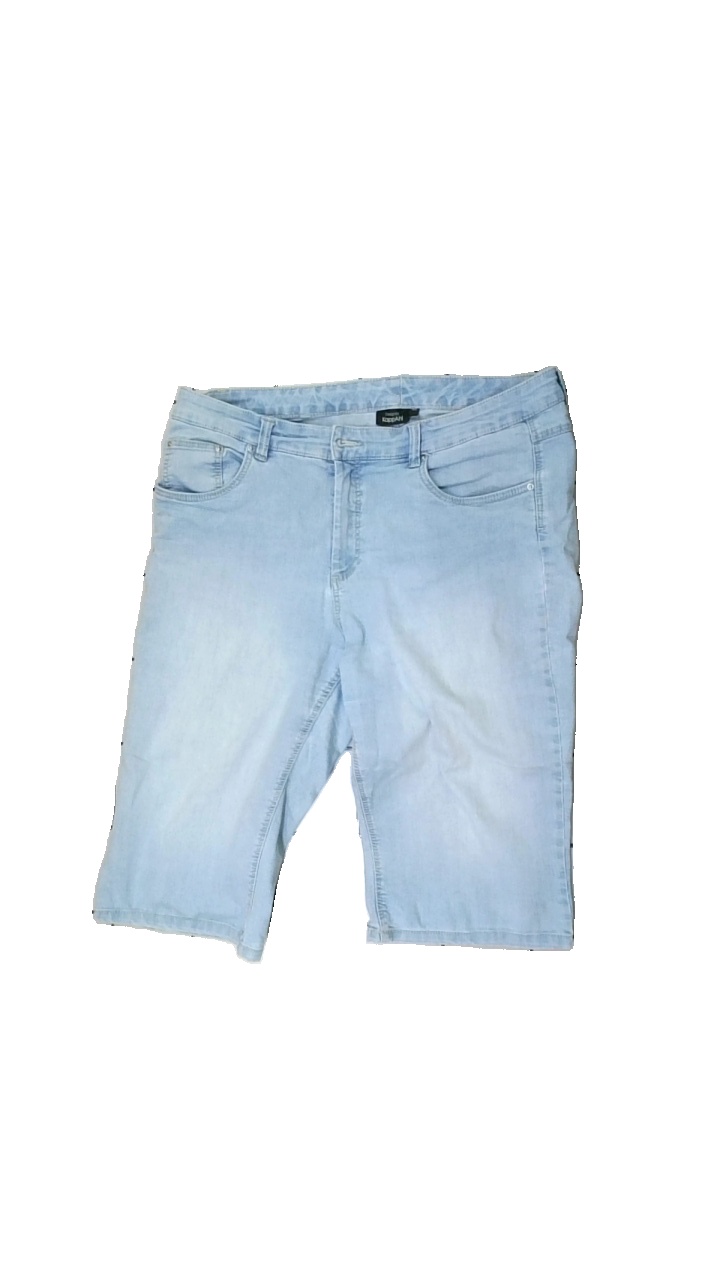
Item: Shorts (Ladies)
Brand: Kappahl
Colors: Blue
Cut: Regular
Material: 100% cotton
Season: All
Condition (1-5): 3
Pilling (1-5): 5
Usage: Reuse
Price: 50-100